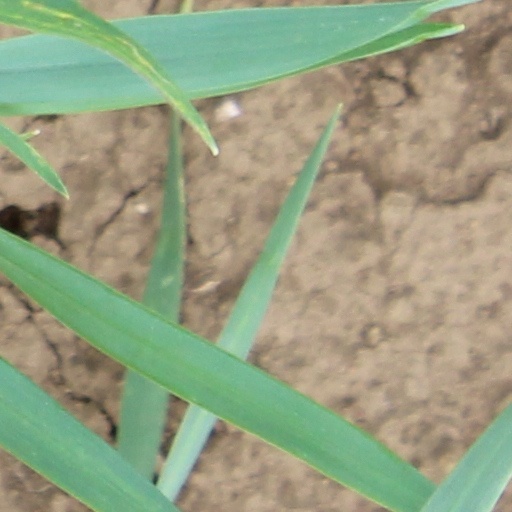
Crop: wheat